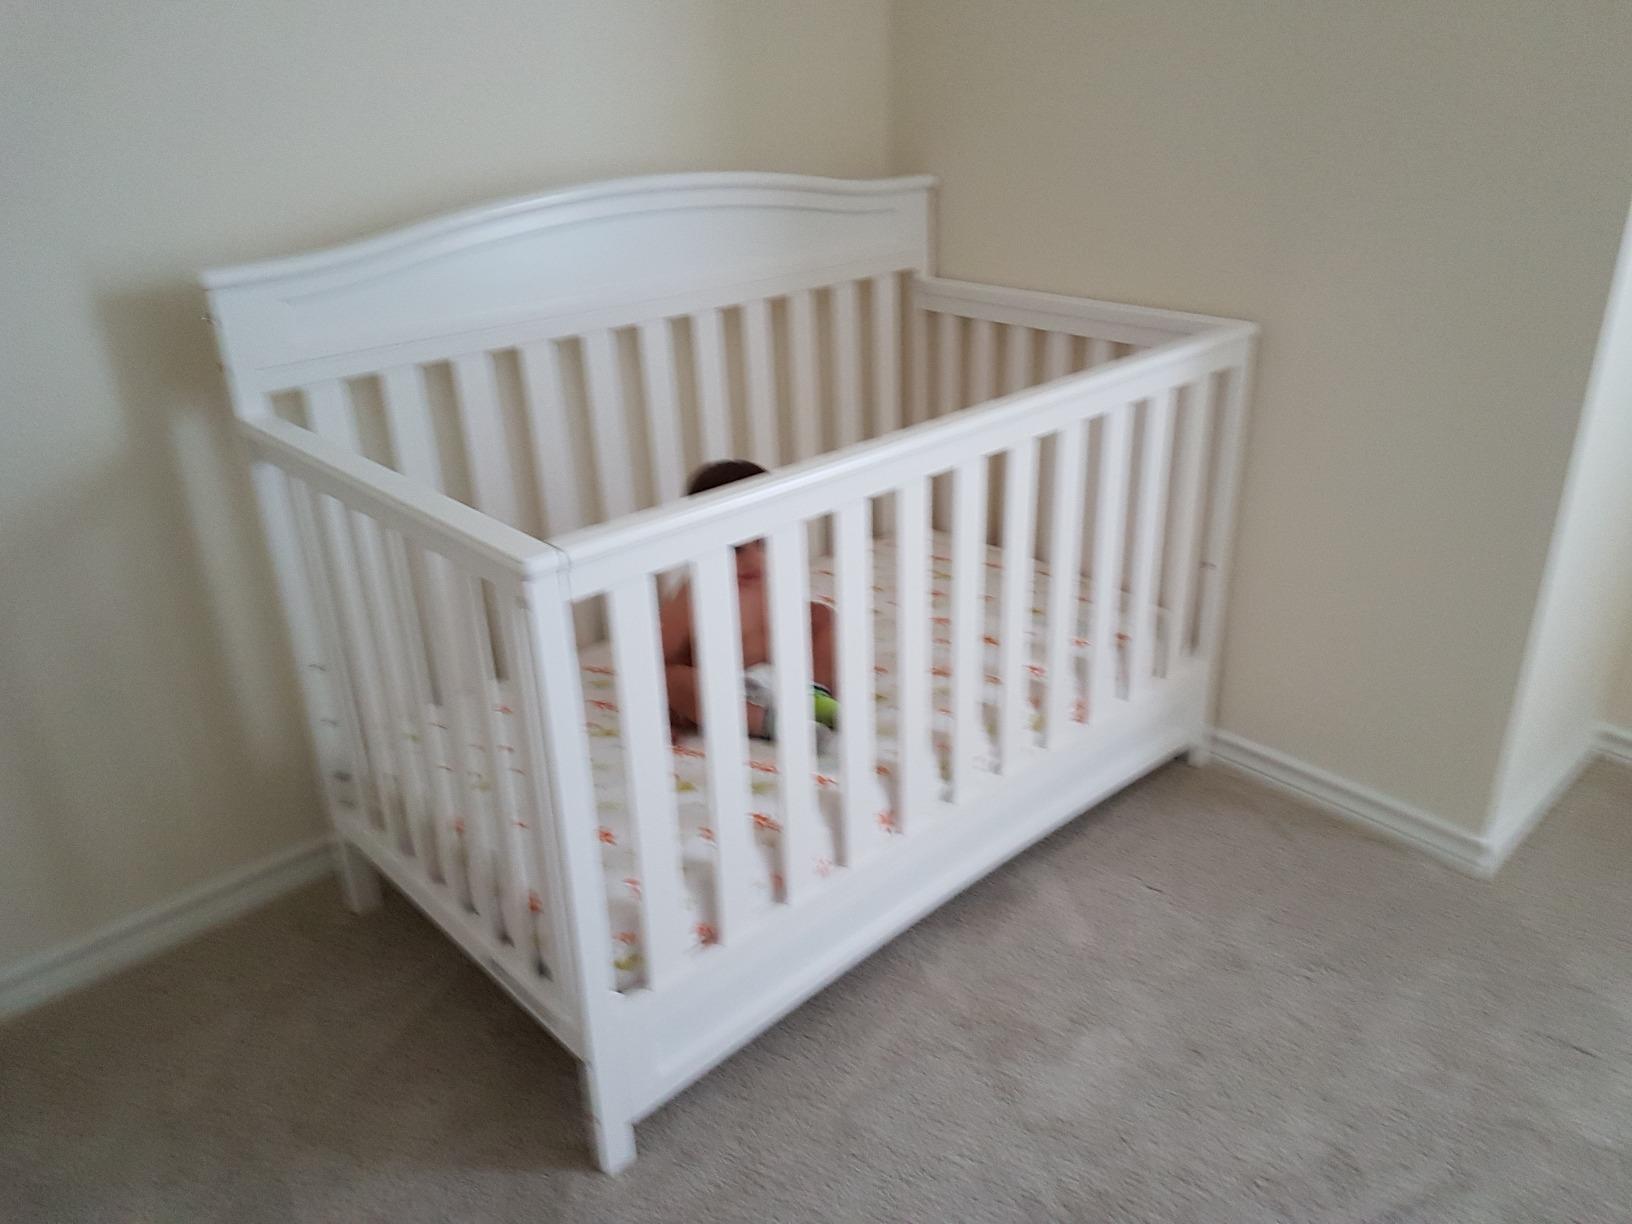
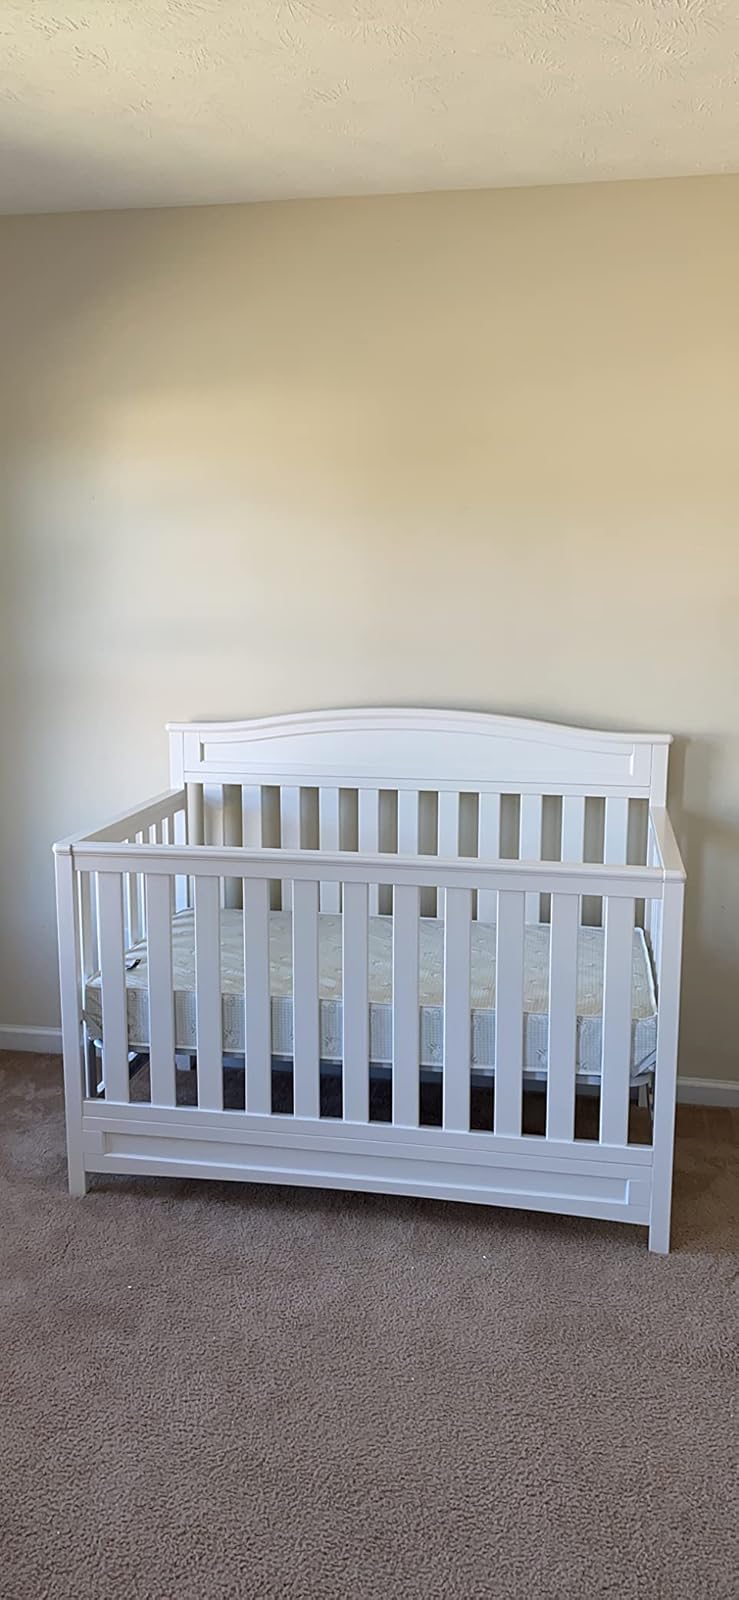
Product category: products_crib
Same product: yes